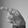
ASL letter: P